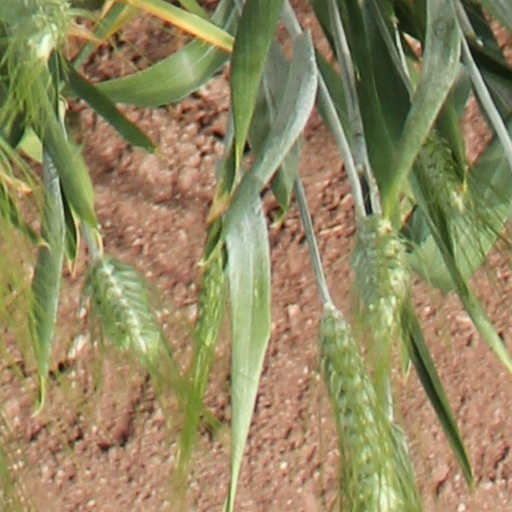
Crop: wheat